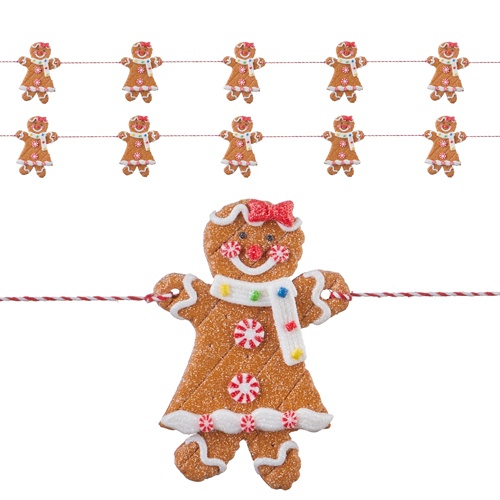
3.5' Gingerbread Girl Garland
This almost looks good enough to eat! This adorable gingerbread girl garland is sure to sweeten up your holiday season. Each girl has an adorable dress with peppermint buttons. Material: PVC Size: 3.5' Item #G4115575
Brand: Raz
Category: Home & Garden > Decor > Wreaths & Garlands